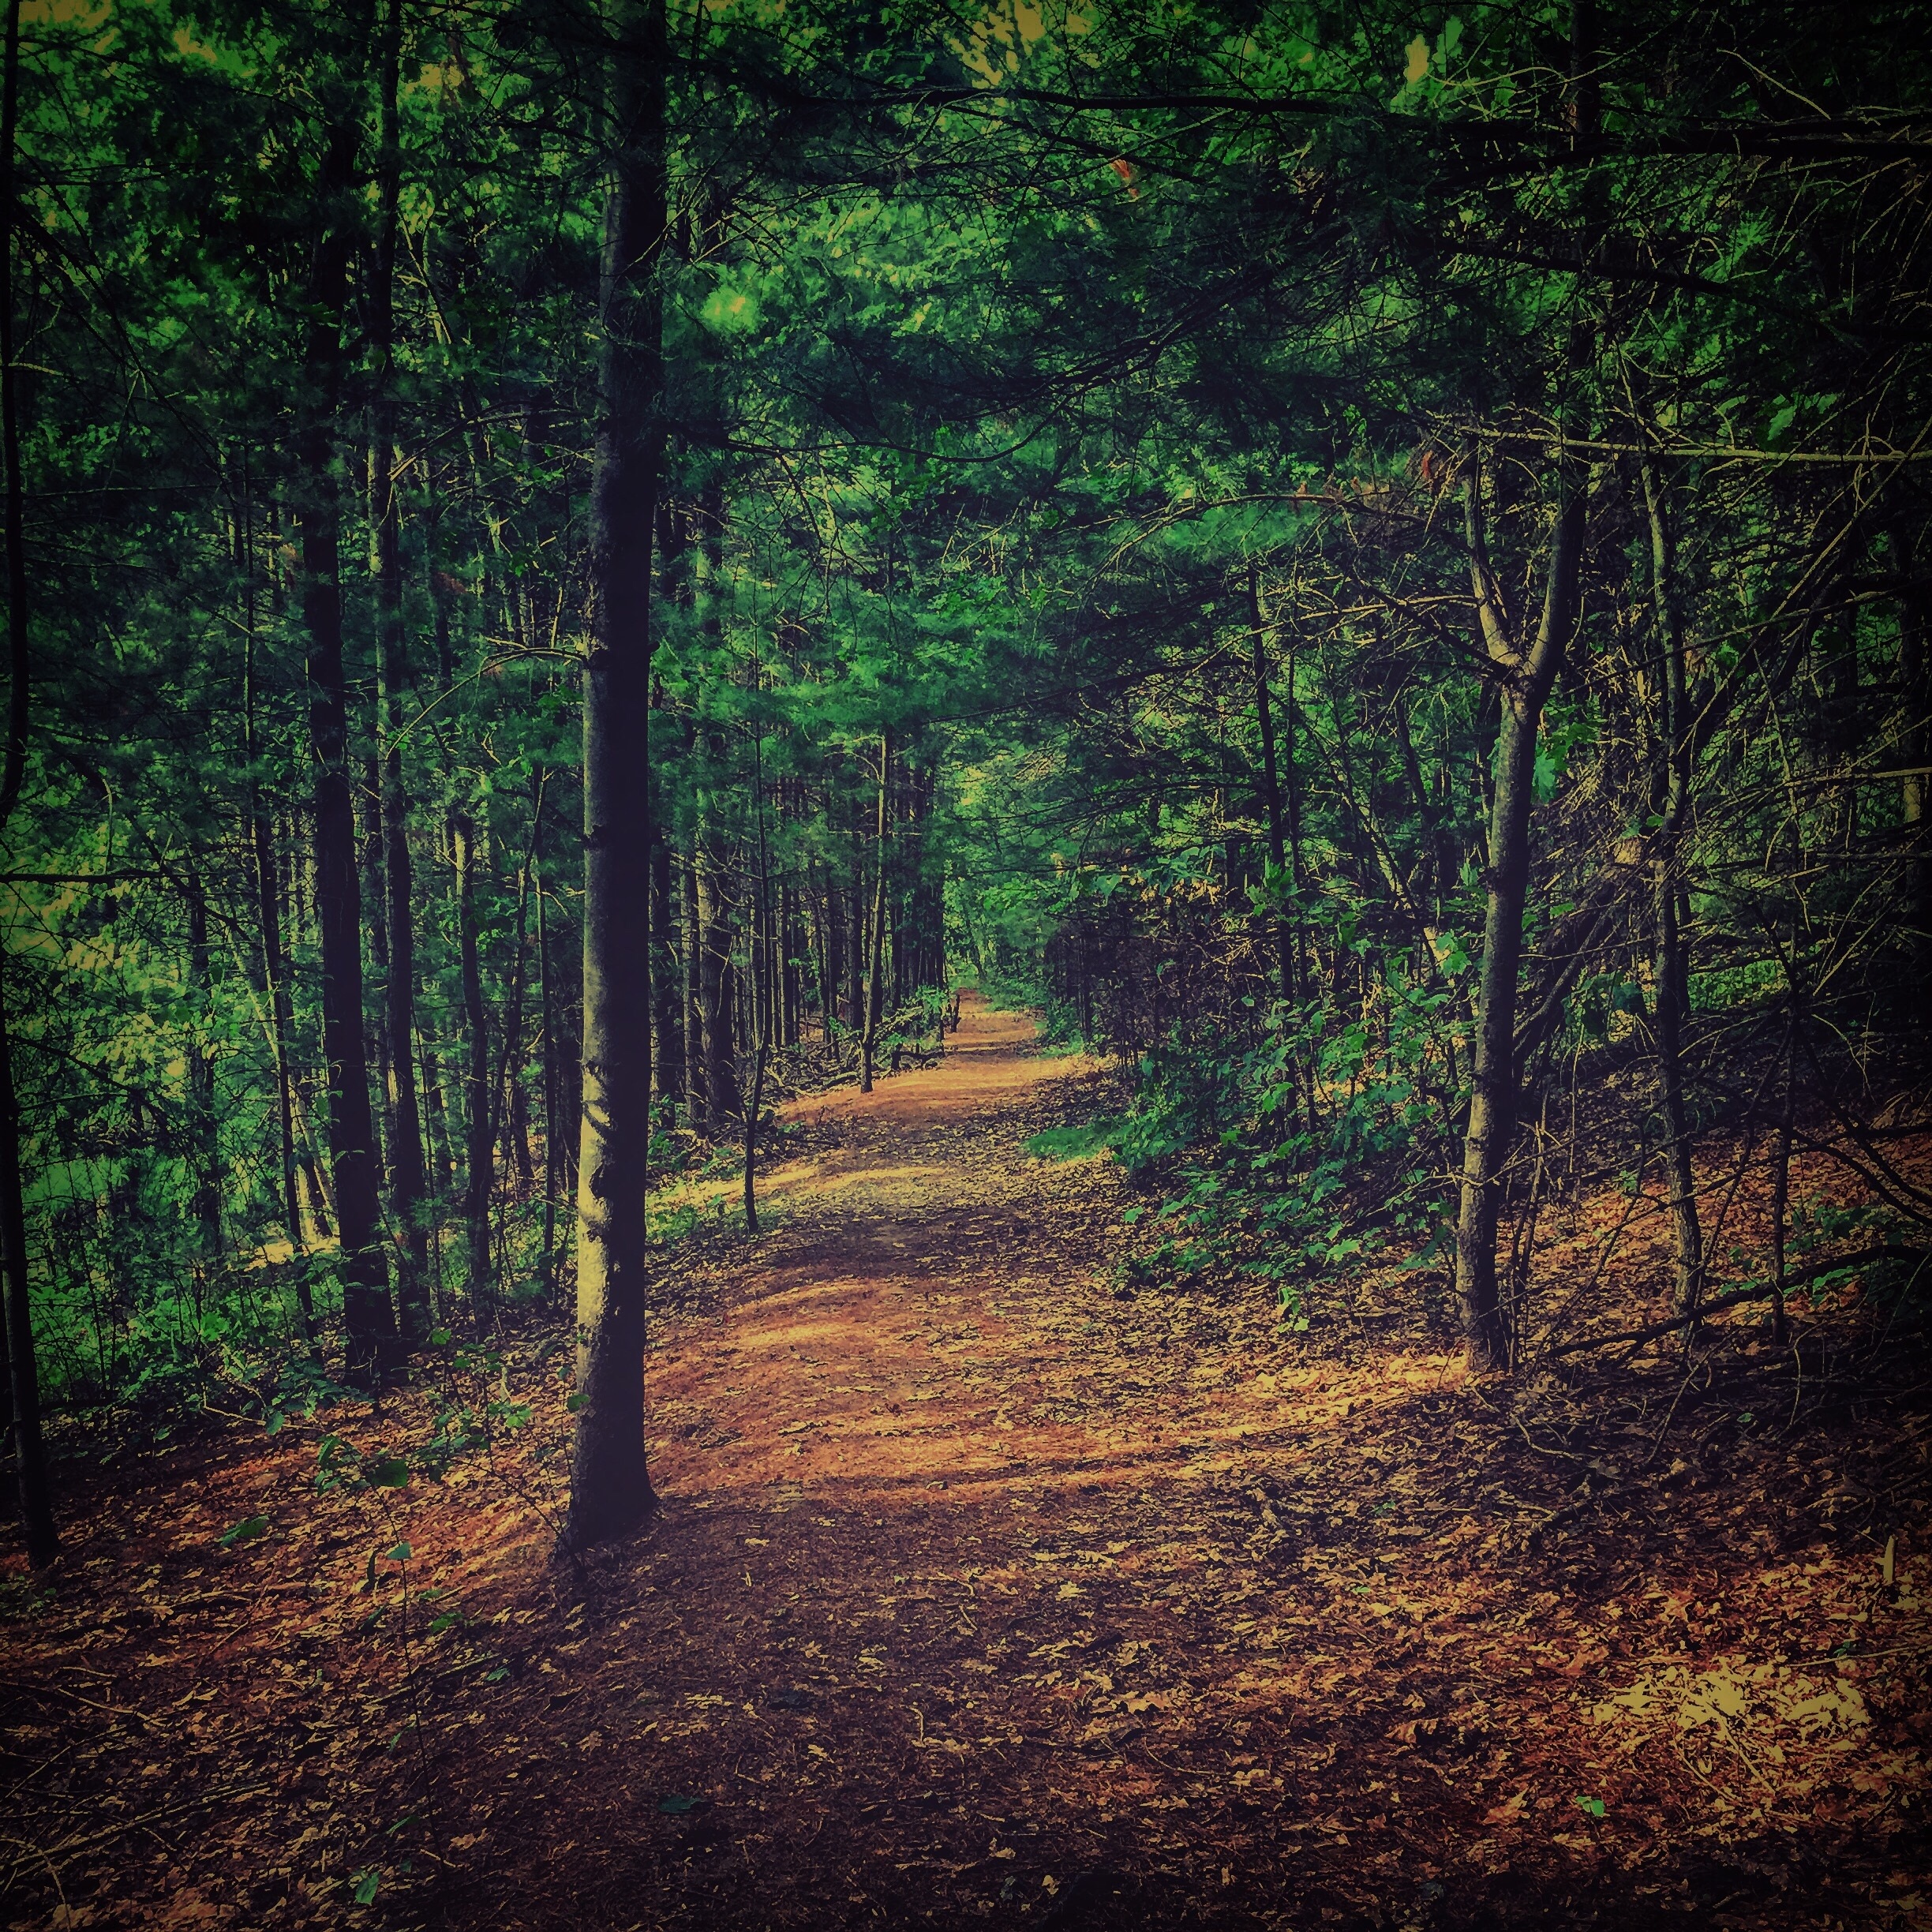
landscape, tree, nature, forest, path, pathway, outdoor, wilderness, branch, light, plant, sun, road, trail, sunlight, morning, leaf, fall, summer, walk, environment, foliage, spring, green, jungle, scenic, natural, autumn, park, scenery, season, trees, leaves, woods, sunny, rainforest, bright, deciduous, grove, scene, woodland, habitat, ecosystem, nature landscape, forest trees, forest landscape, biome, tree planting, old growth forest, natural environment, geographical feature, atmospheric phenomenon, woody plant, temperate broadleaf and mixed forest, temperate coniferous forest